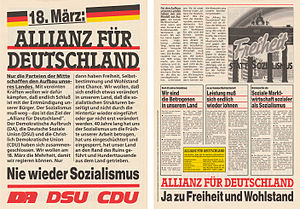
DDR / Historie / Genforeningen mellem DDR og BRD
Valgplakat for Allianz für Deutschland med krav om genforening med Forbundsrepublikken.
Den Tyske Demokratiske Republik, eller Østtyskland, var en tysk stat, der eksisterede fra 1949 til 1990. Den bestod af de nuværende tyske delstater Mecklenburg-Vorpommern, Brandenburg, Sachsen-Anhalt, Sachsen, Thüringen samt landets hovedstad, Berlin, nu en del af Berlin.